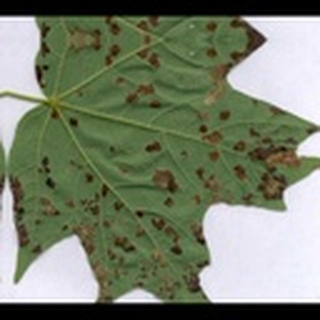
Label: cotton_target_spot